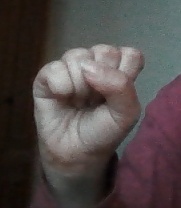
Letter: saad